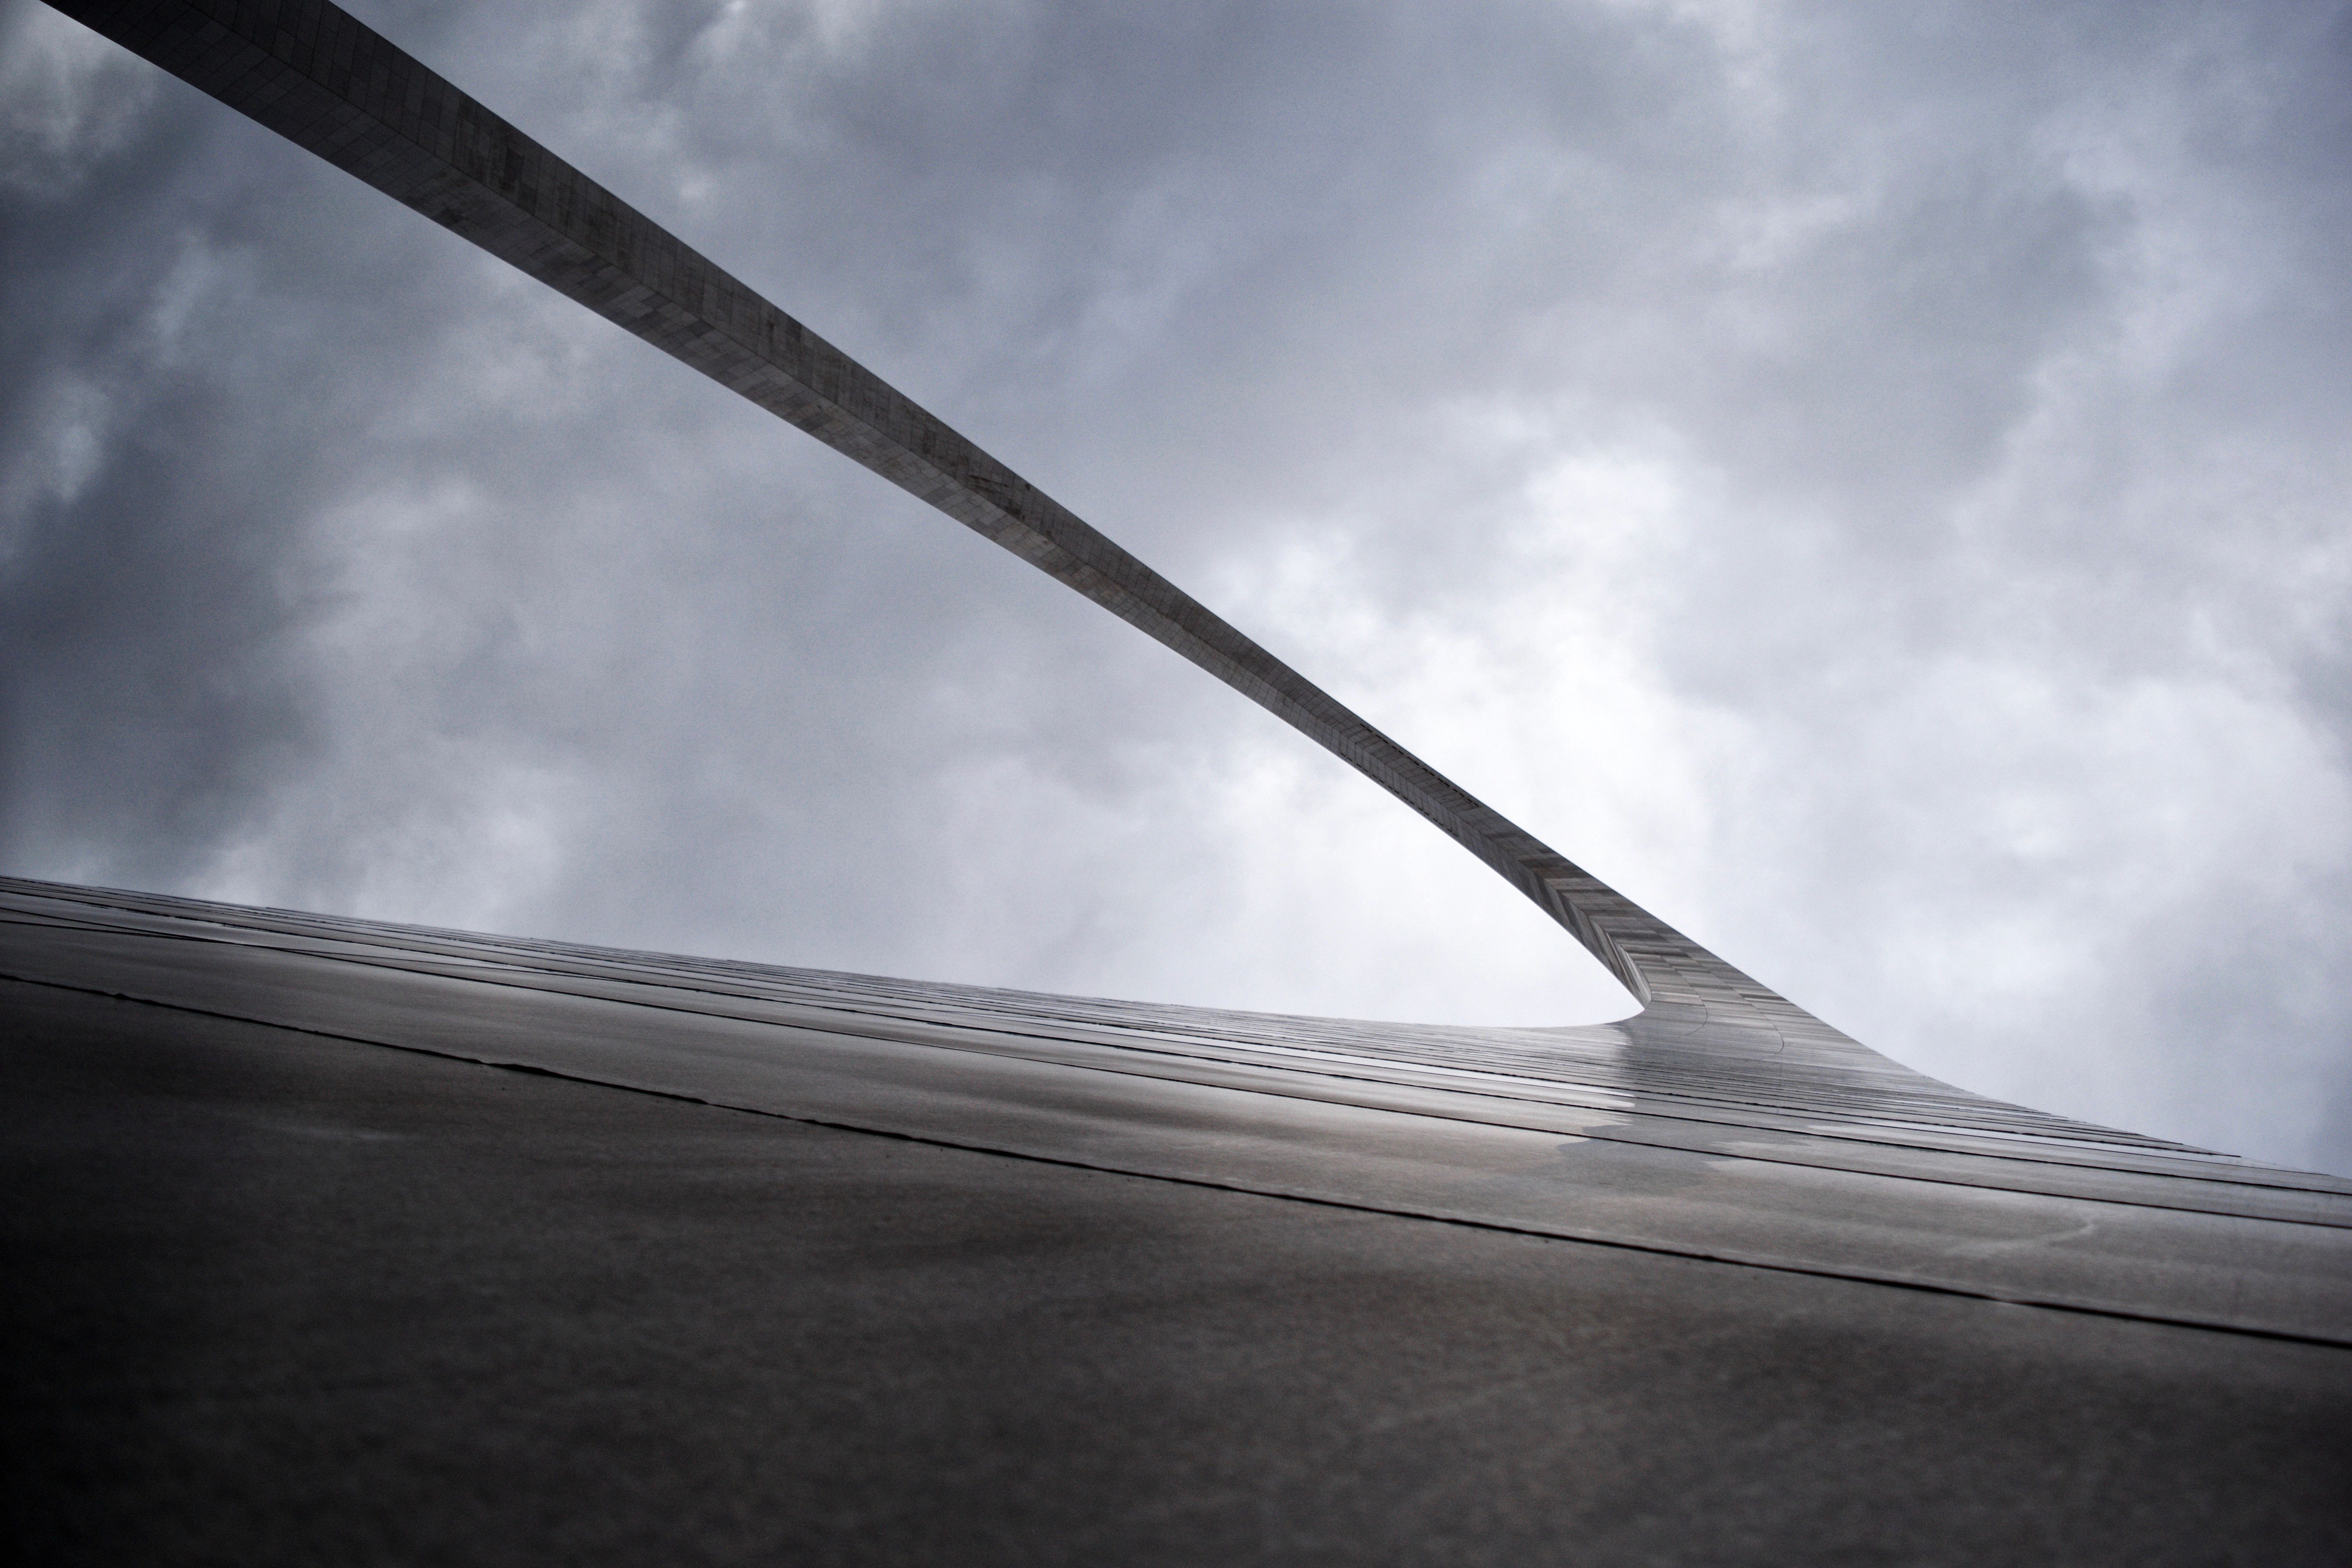
light, abstract, cloud, architecture, sky, white, sunlight, wind, building, arch, line, reflection, monochrome, shape, atmosphere of earth